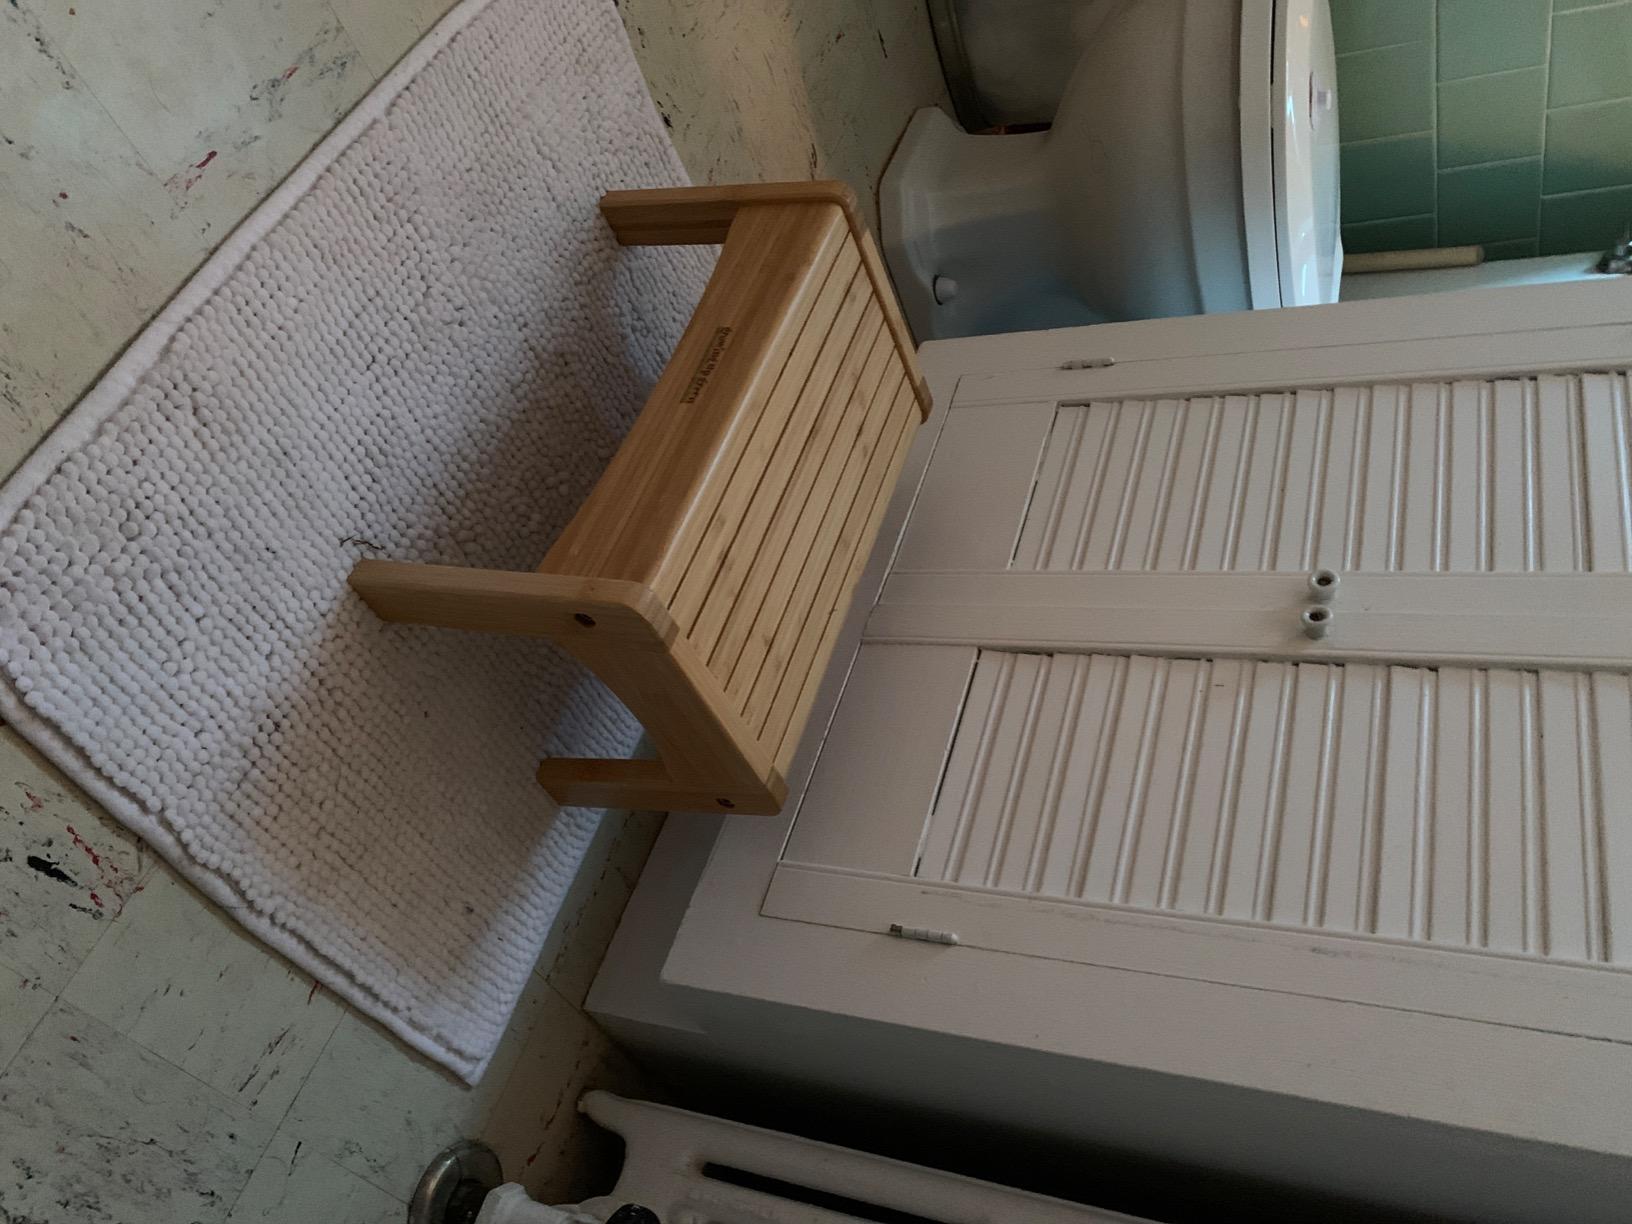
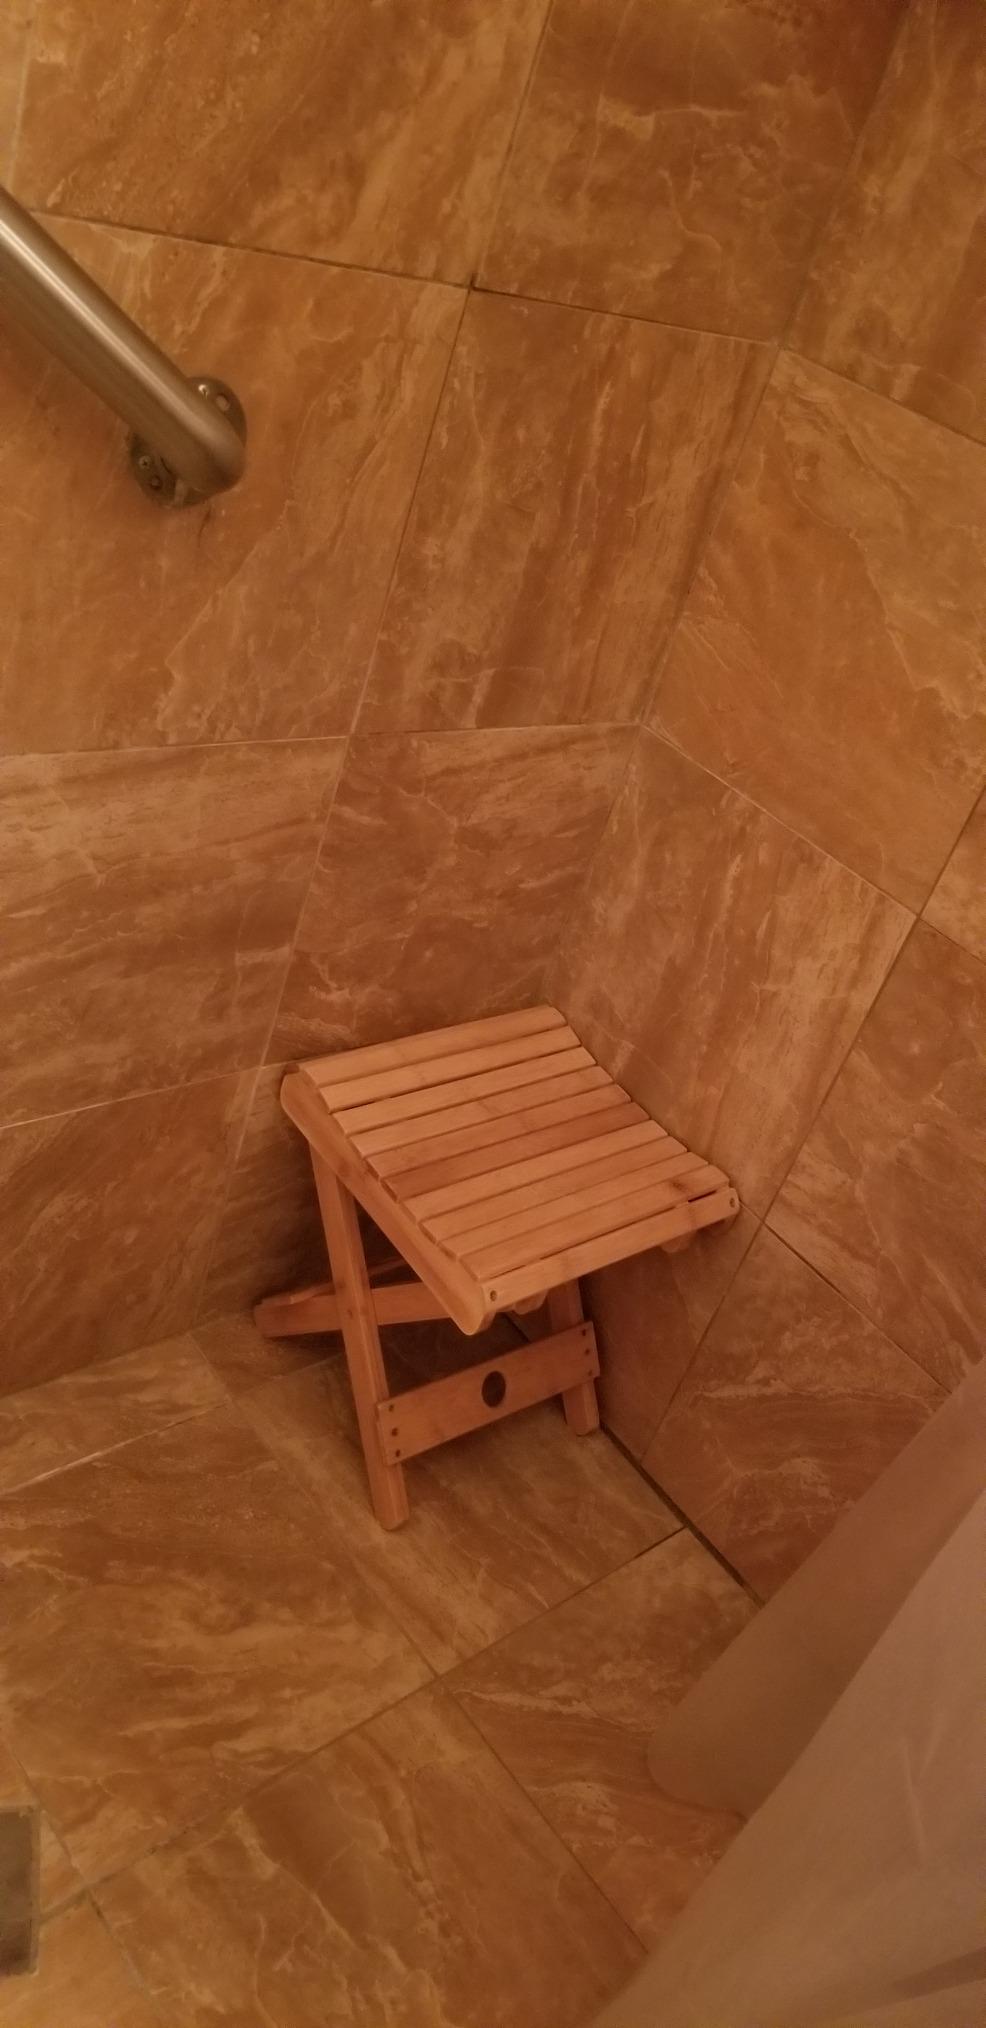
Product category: stool
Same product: no